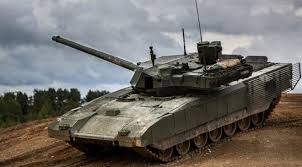
Label: T-14